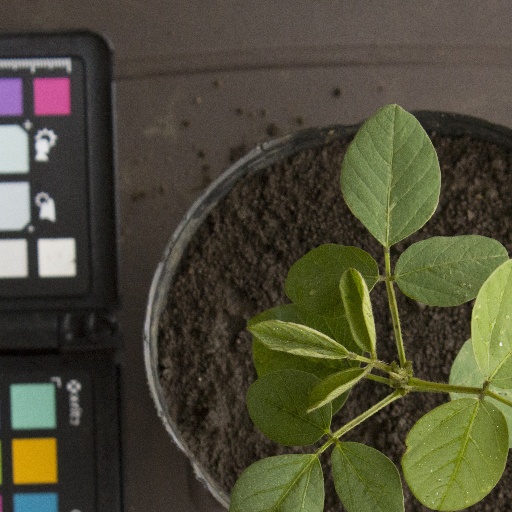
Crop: soybean